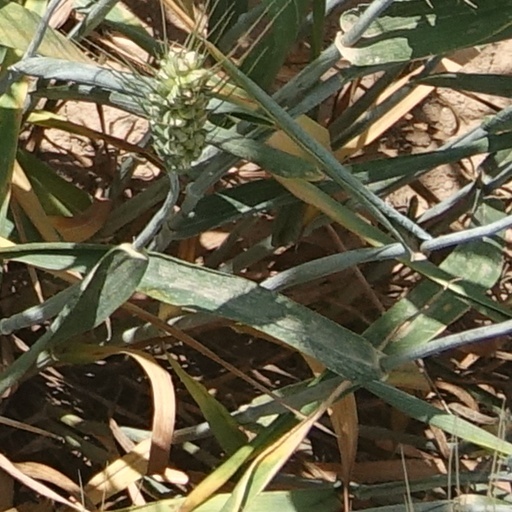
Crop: wheat